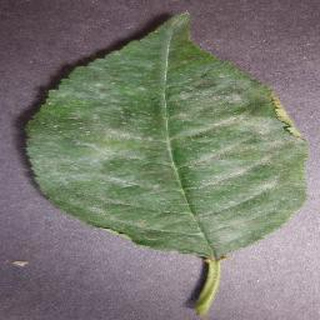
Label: cherry_powdery_mildew